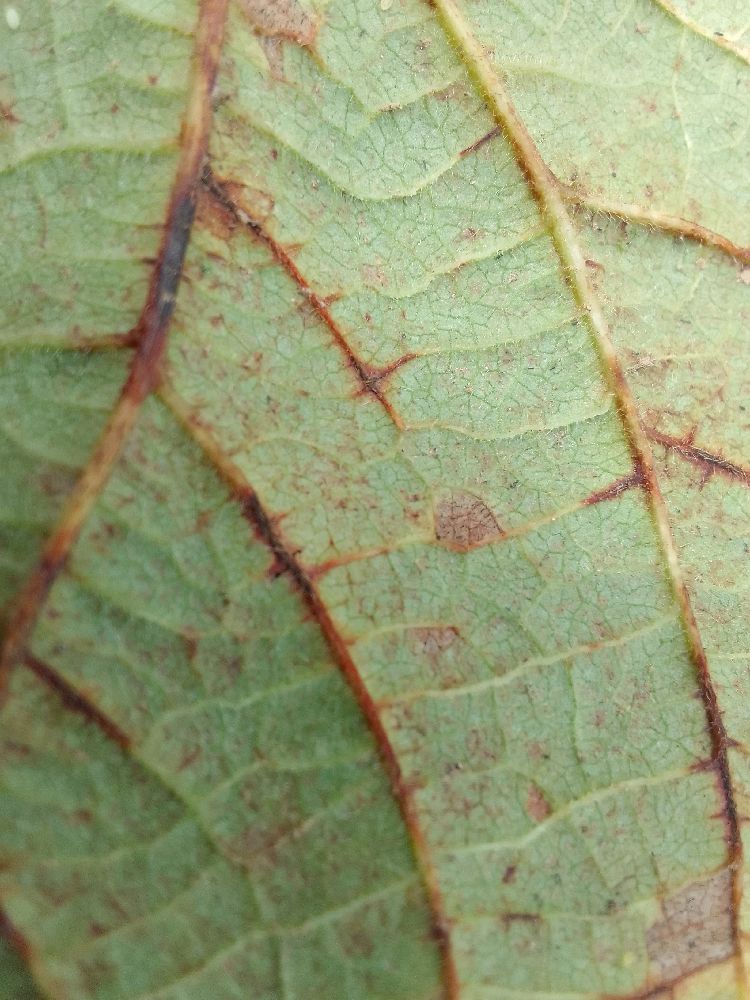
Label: anthracnose